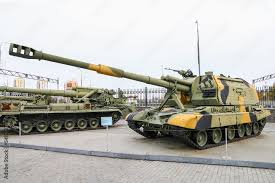
Label: Self Propelled Artillery